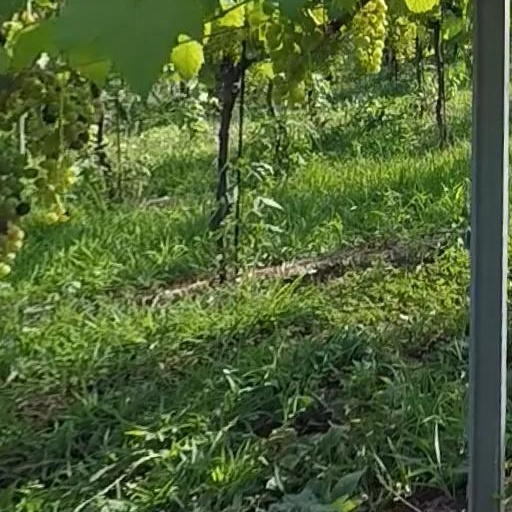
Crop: grape